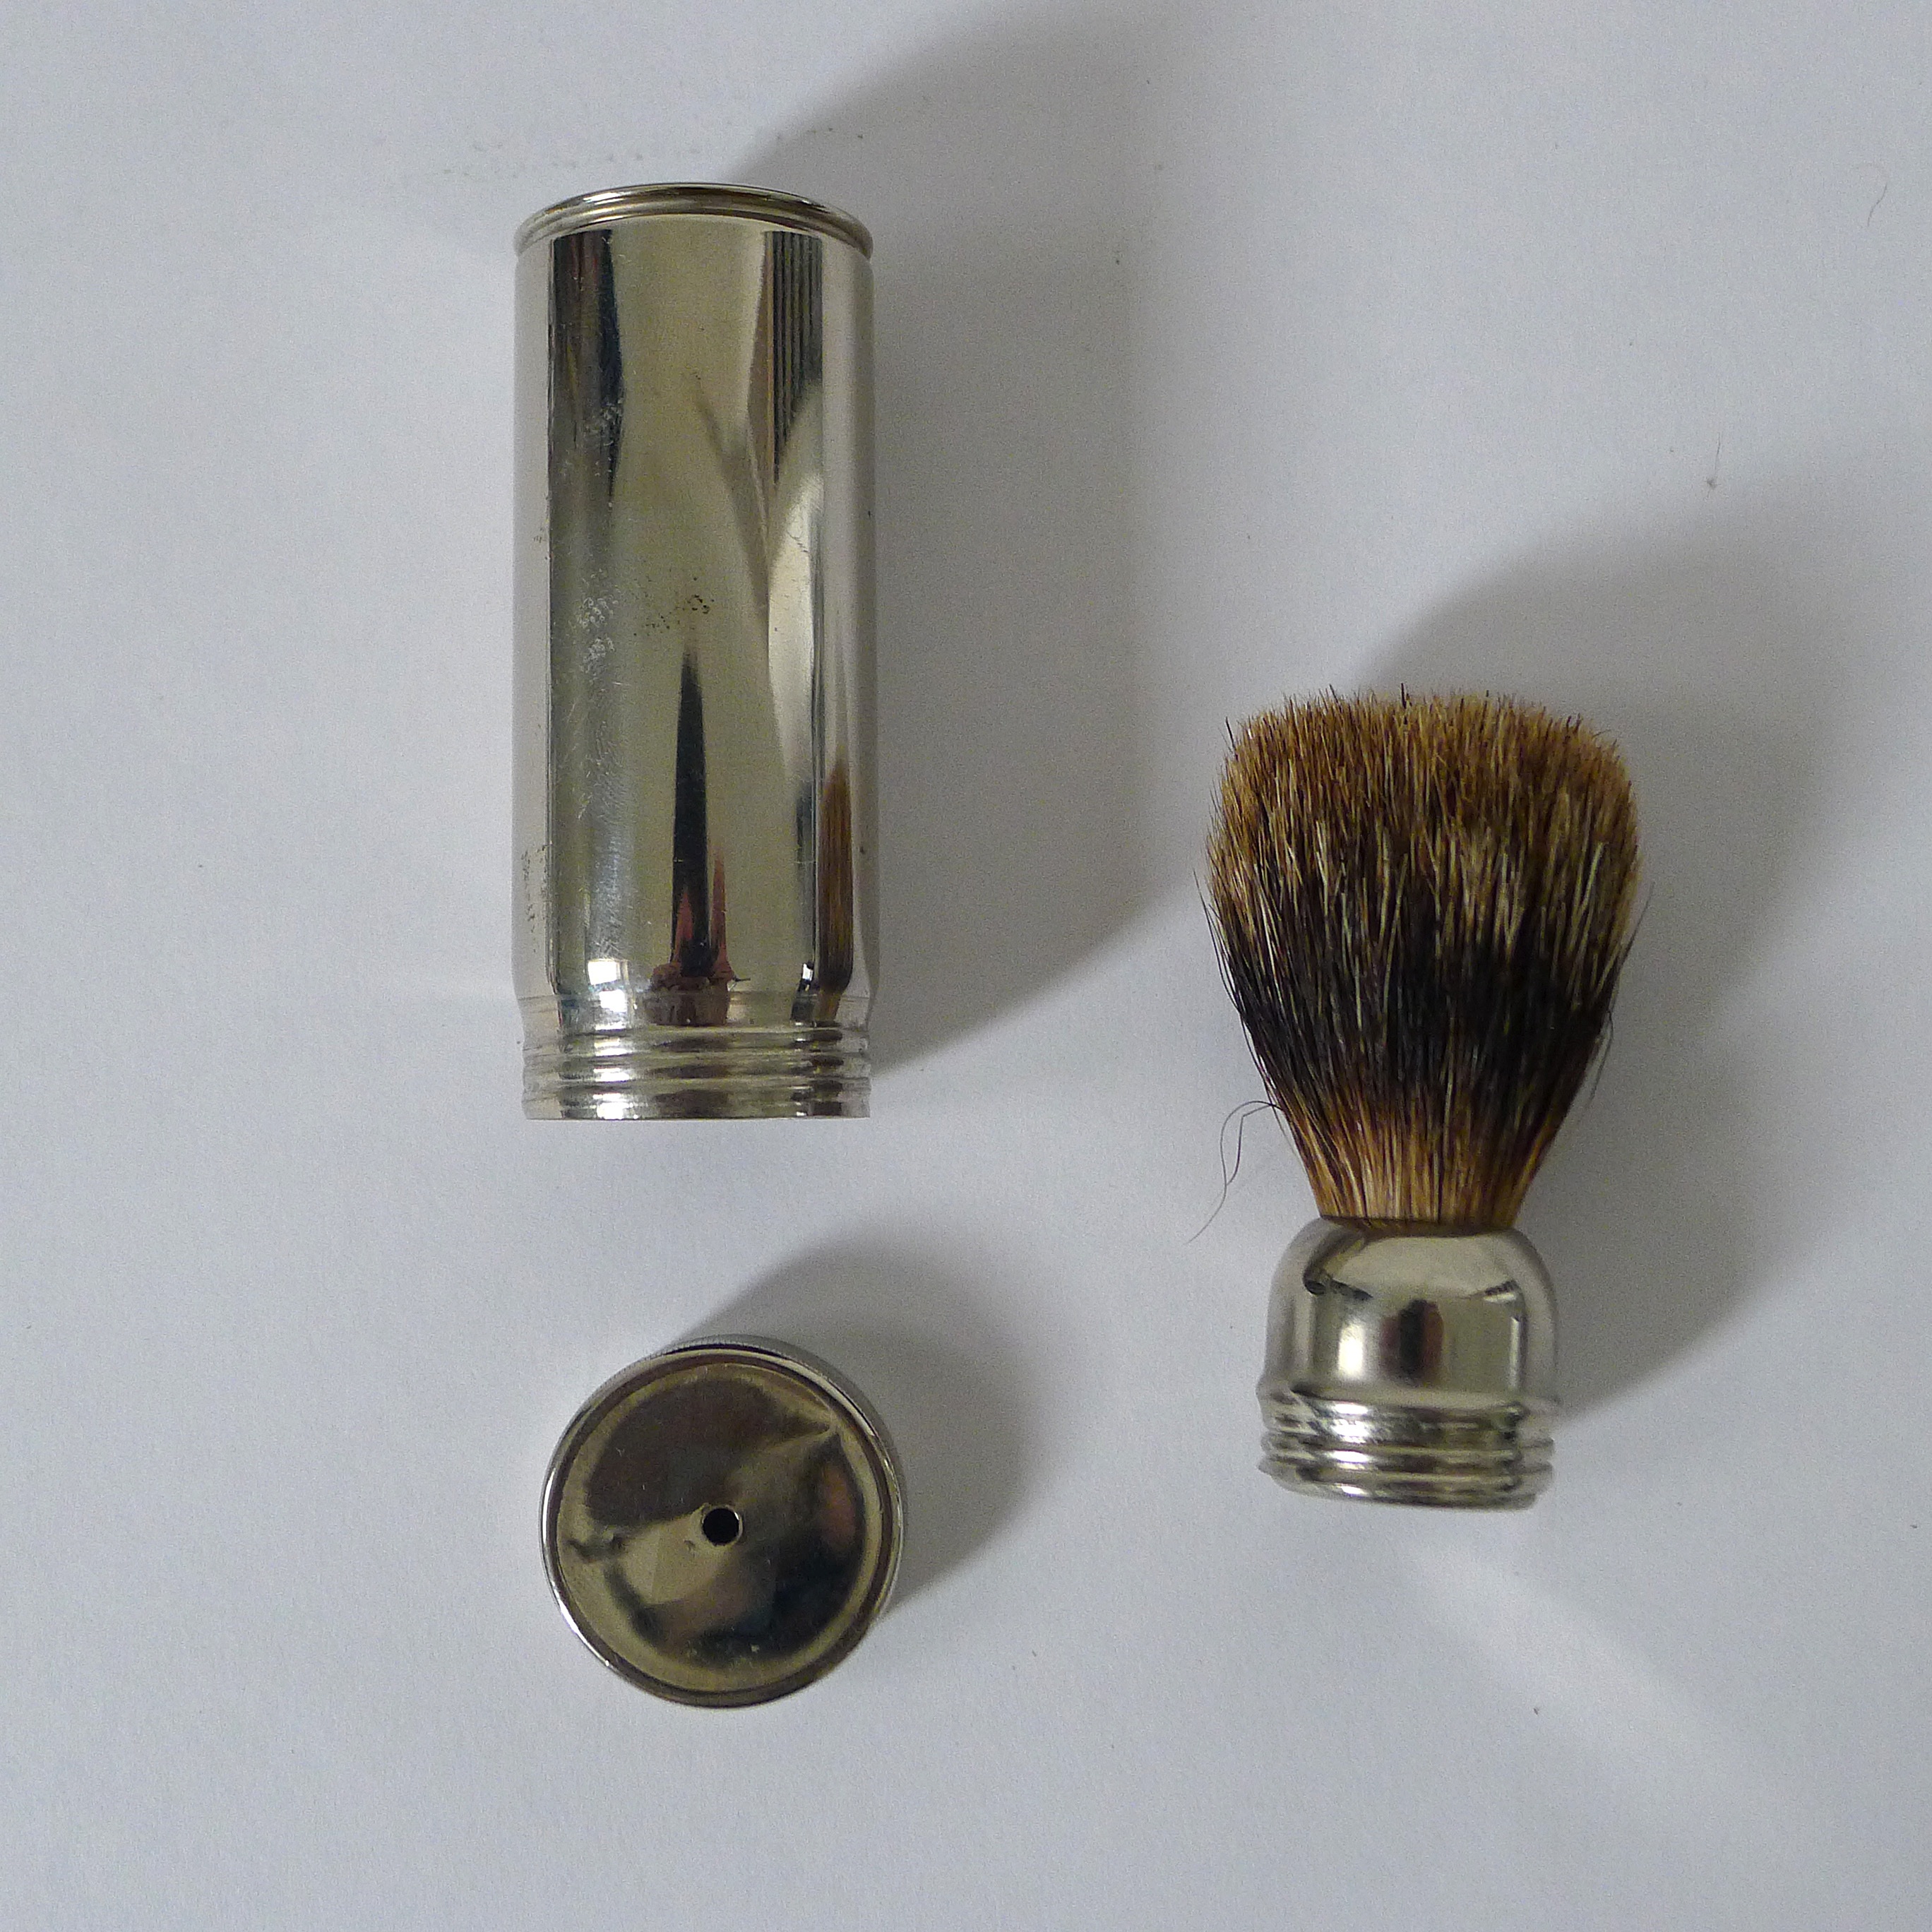
man, vintage, brush, male, shop, beard, bathroom, brass, tools, accessories, barber